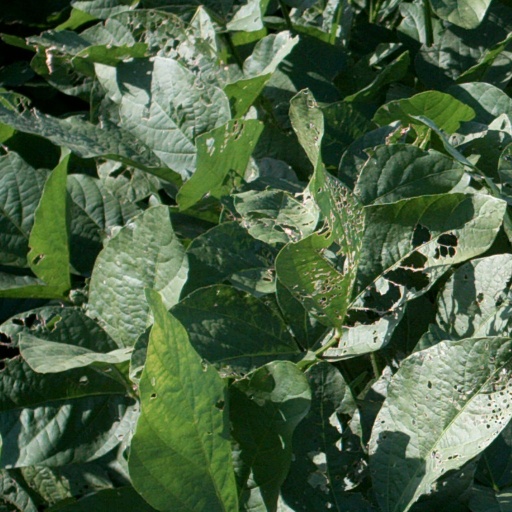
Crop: soybean